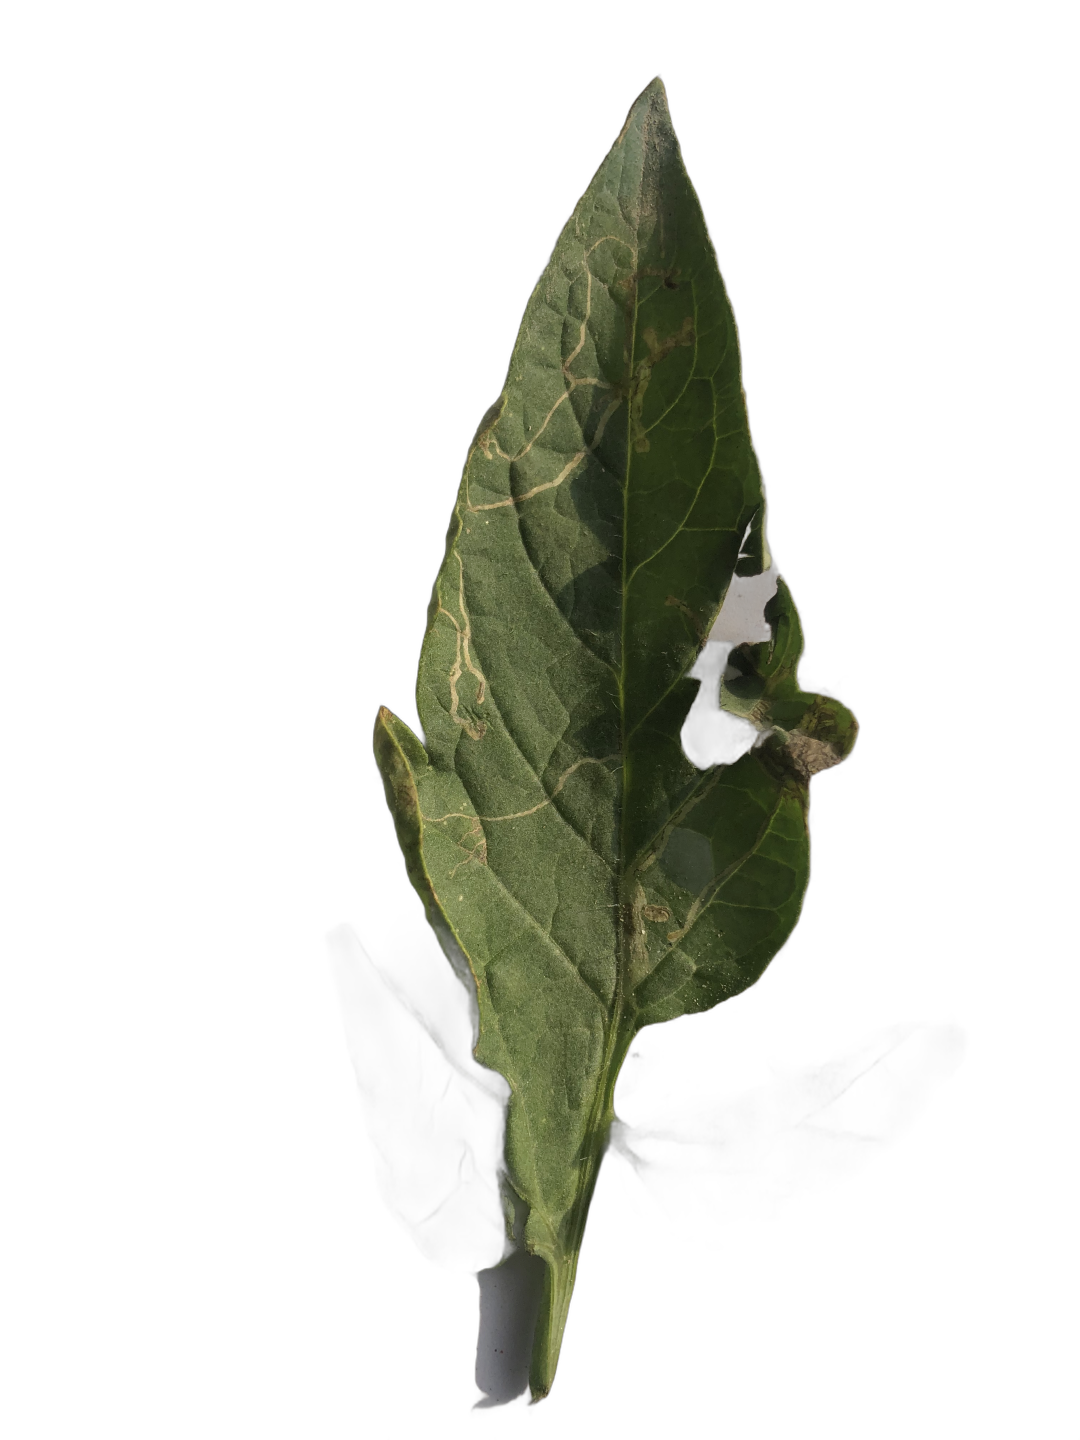
Crop: Tomato
Label: White_spot